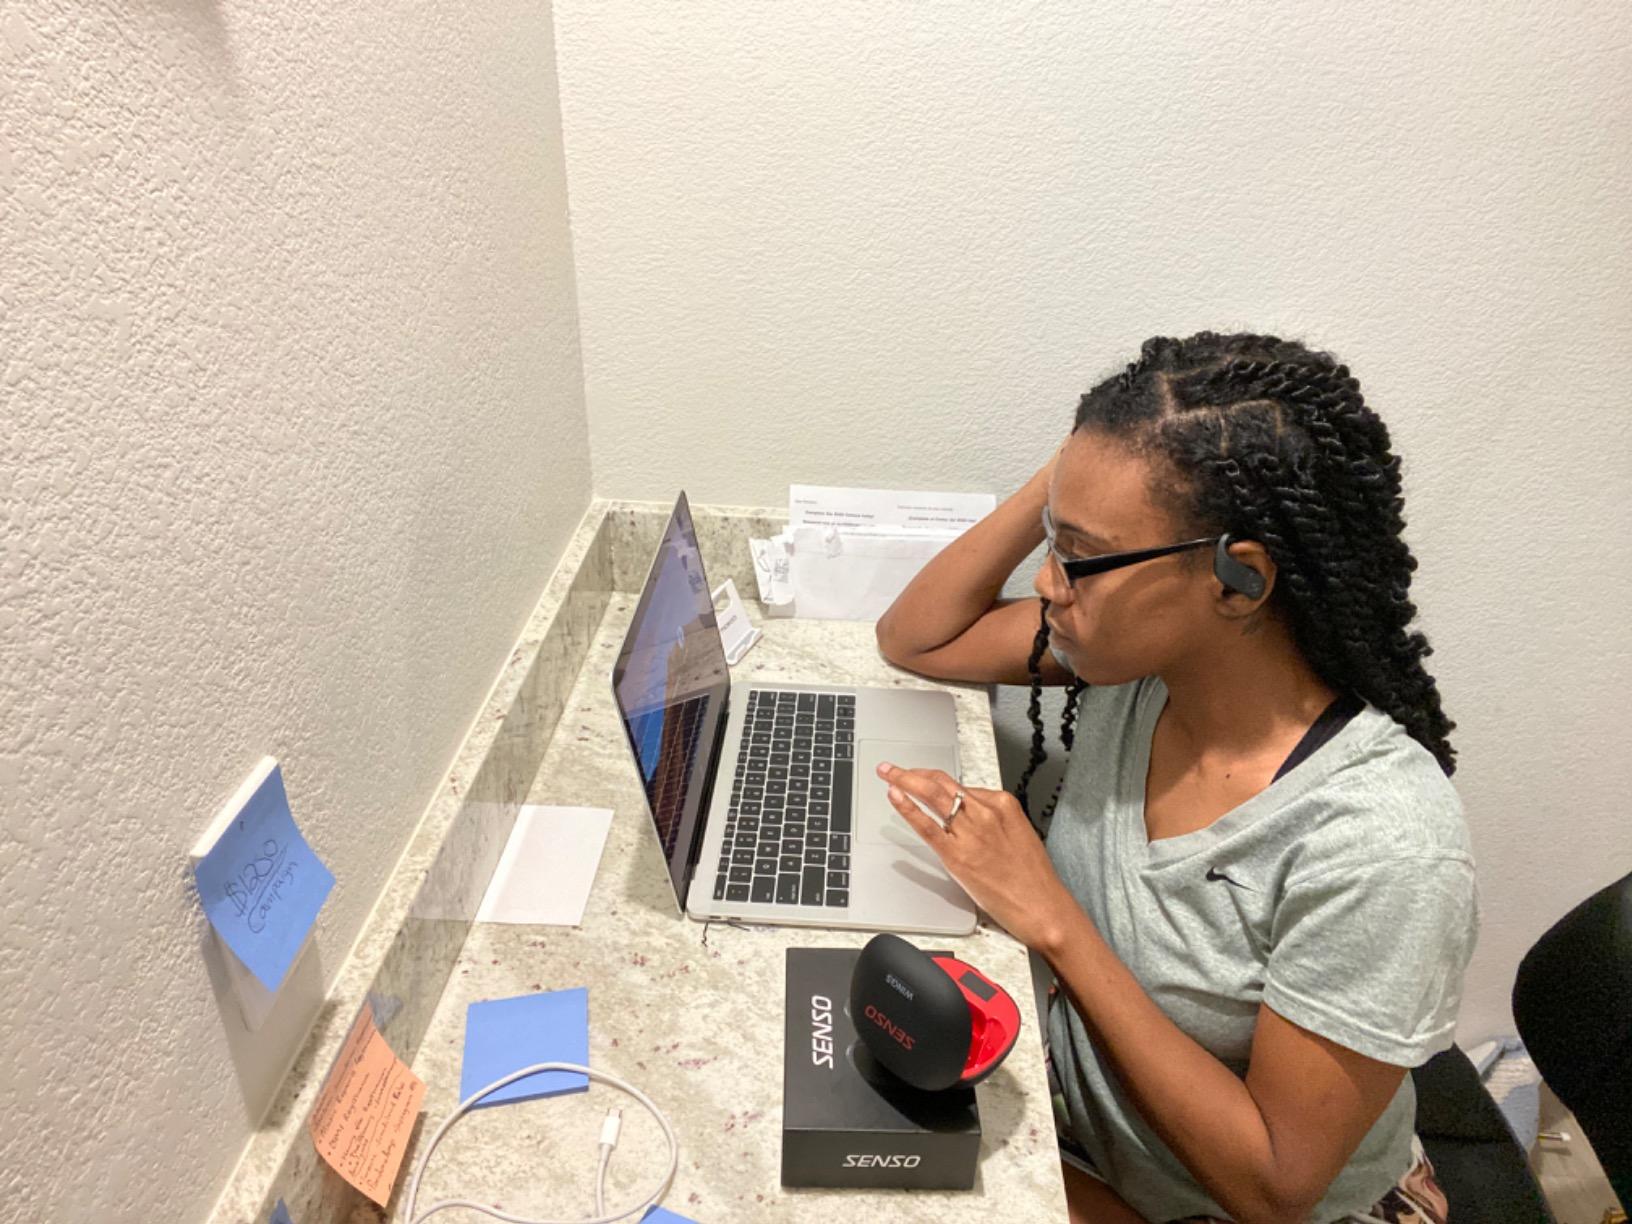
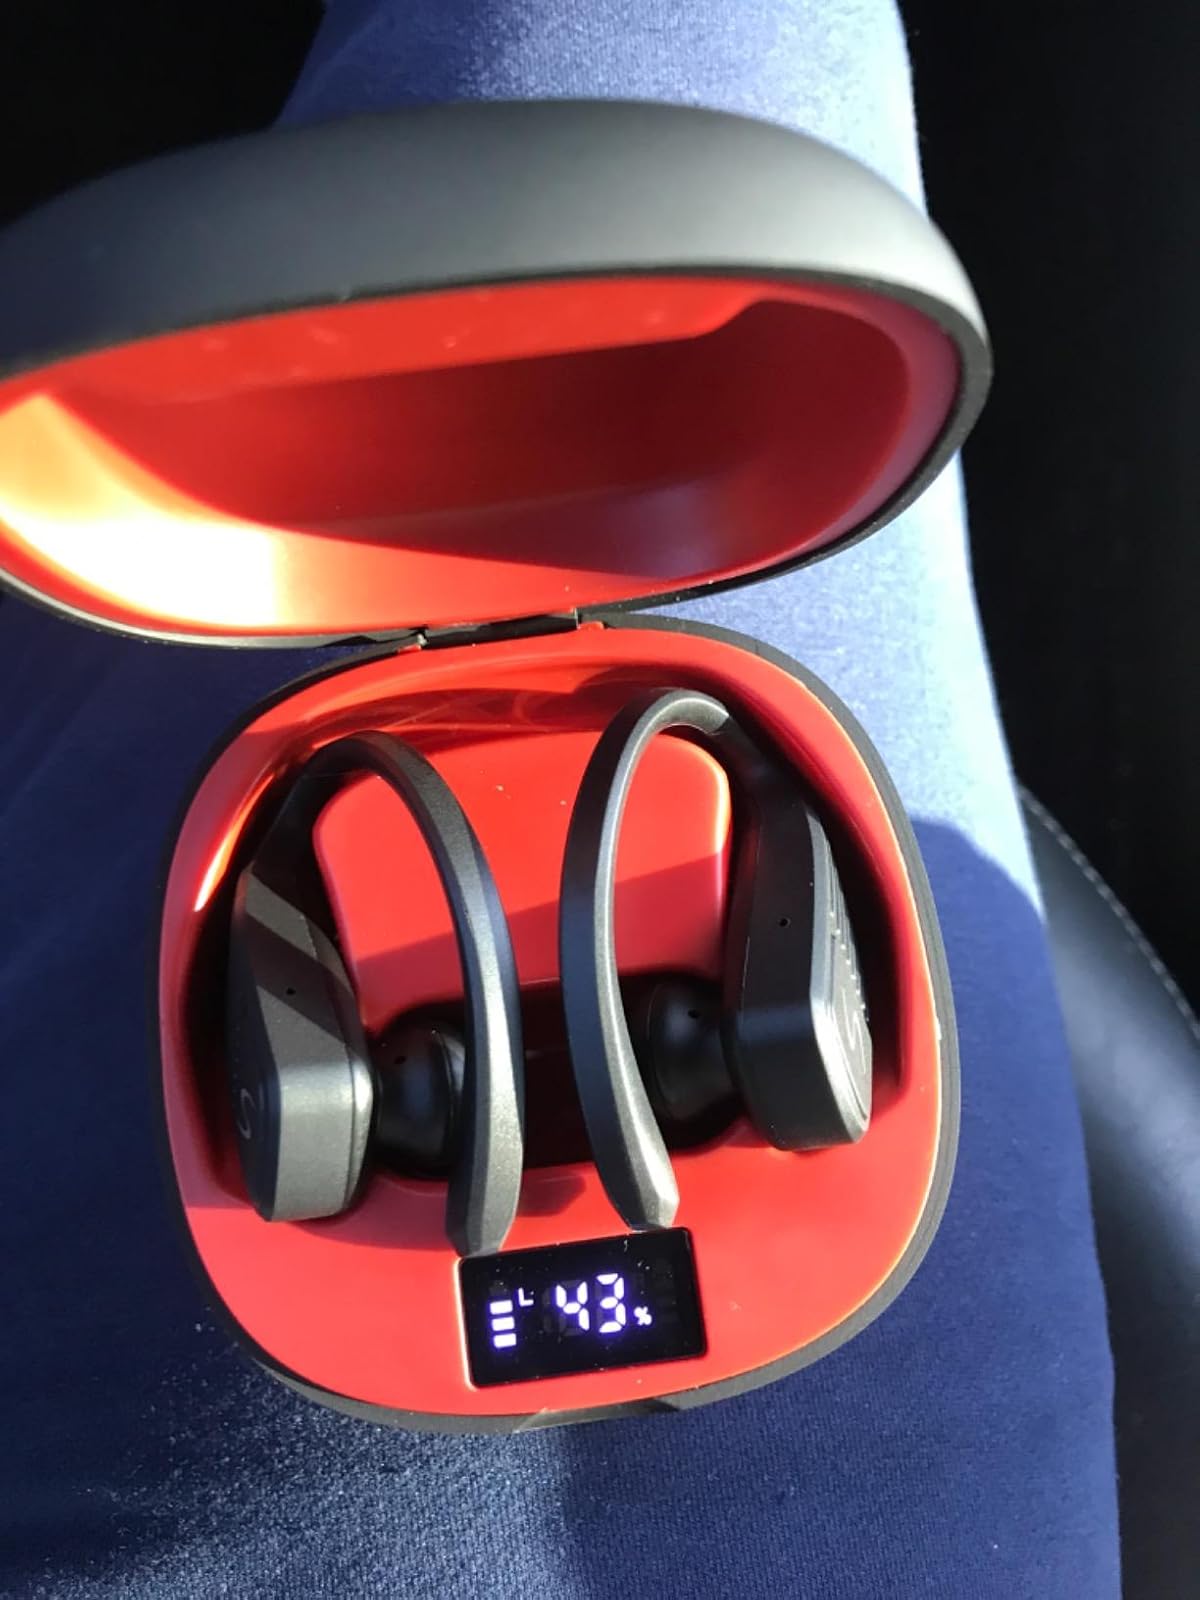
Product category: earbuds
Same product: yes